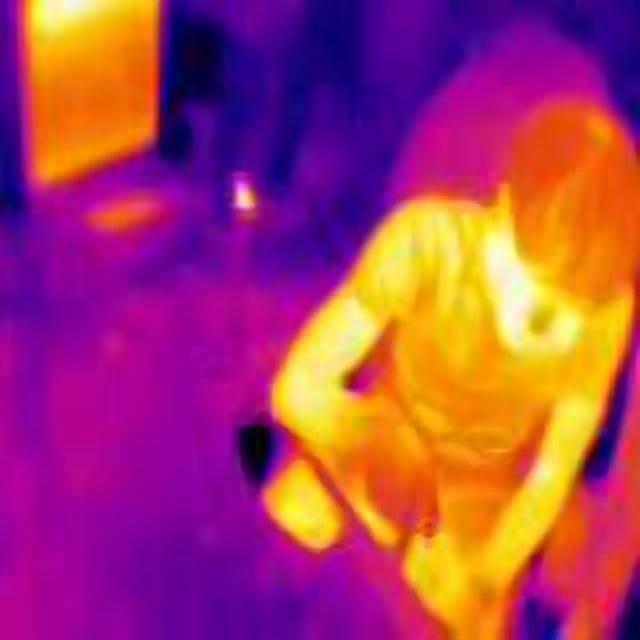
Detected objects:
label: person